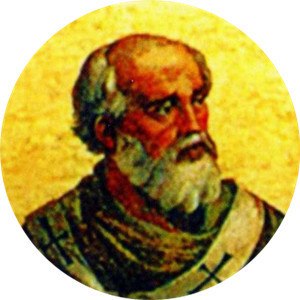
Paverækken / 1. årtusinde / 8. århundrede
Dette er en liste over paver, den romersk-katolske kirkes overhoved. Paverækken strækker sig tilbage til apostlen Peter.